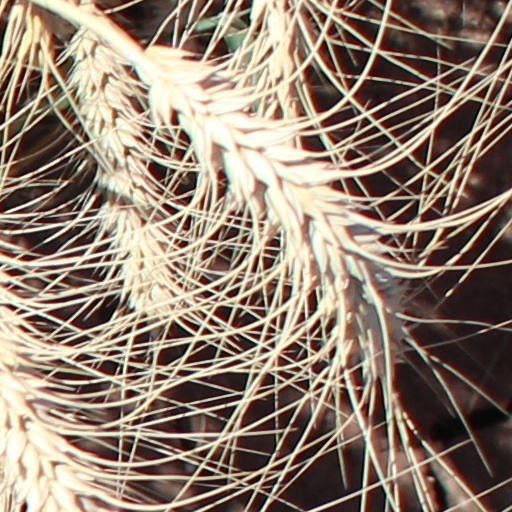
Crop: wheat